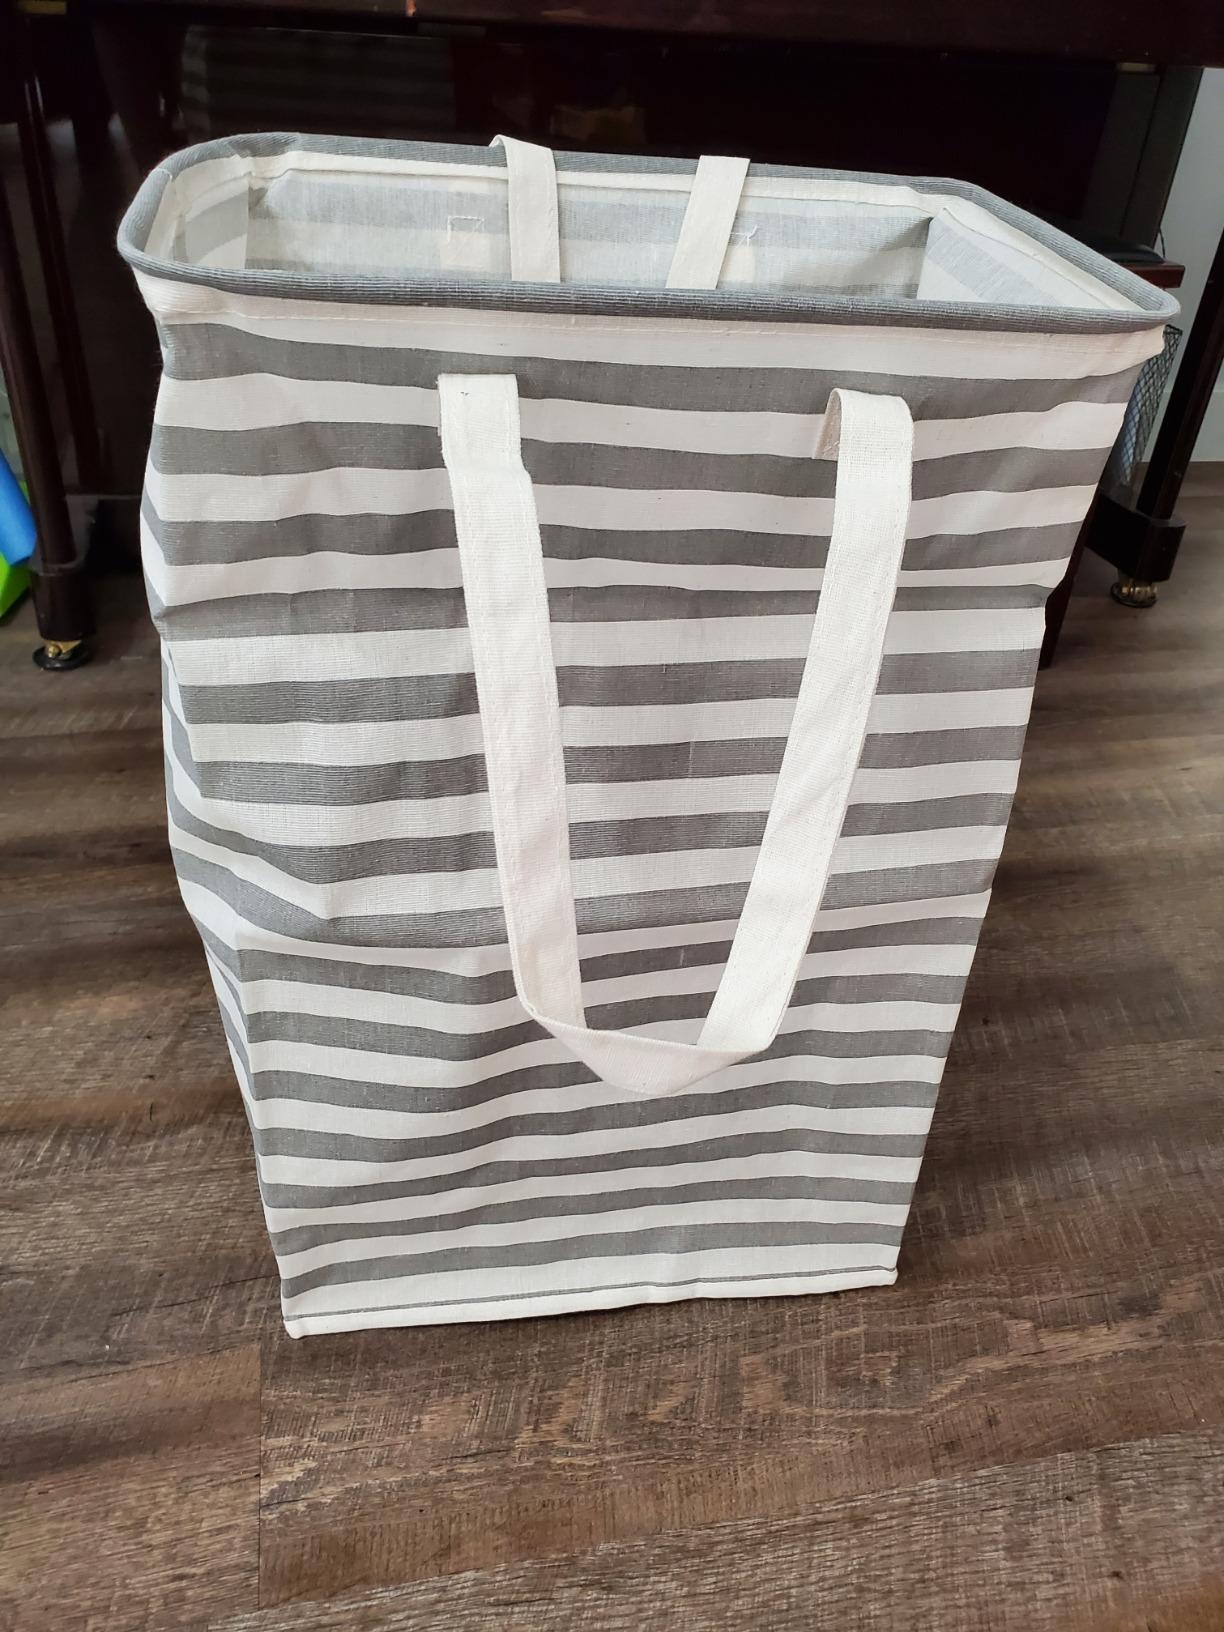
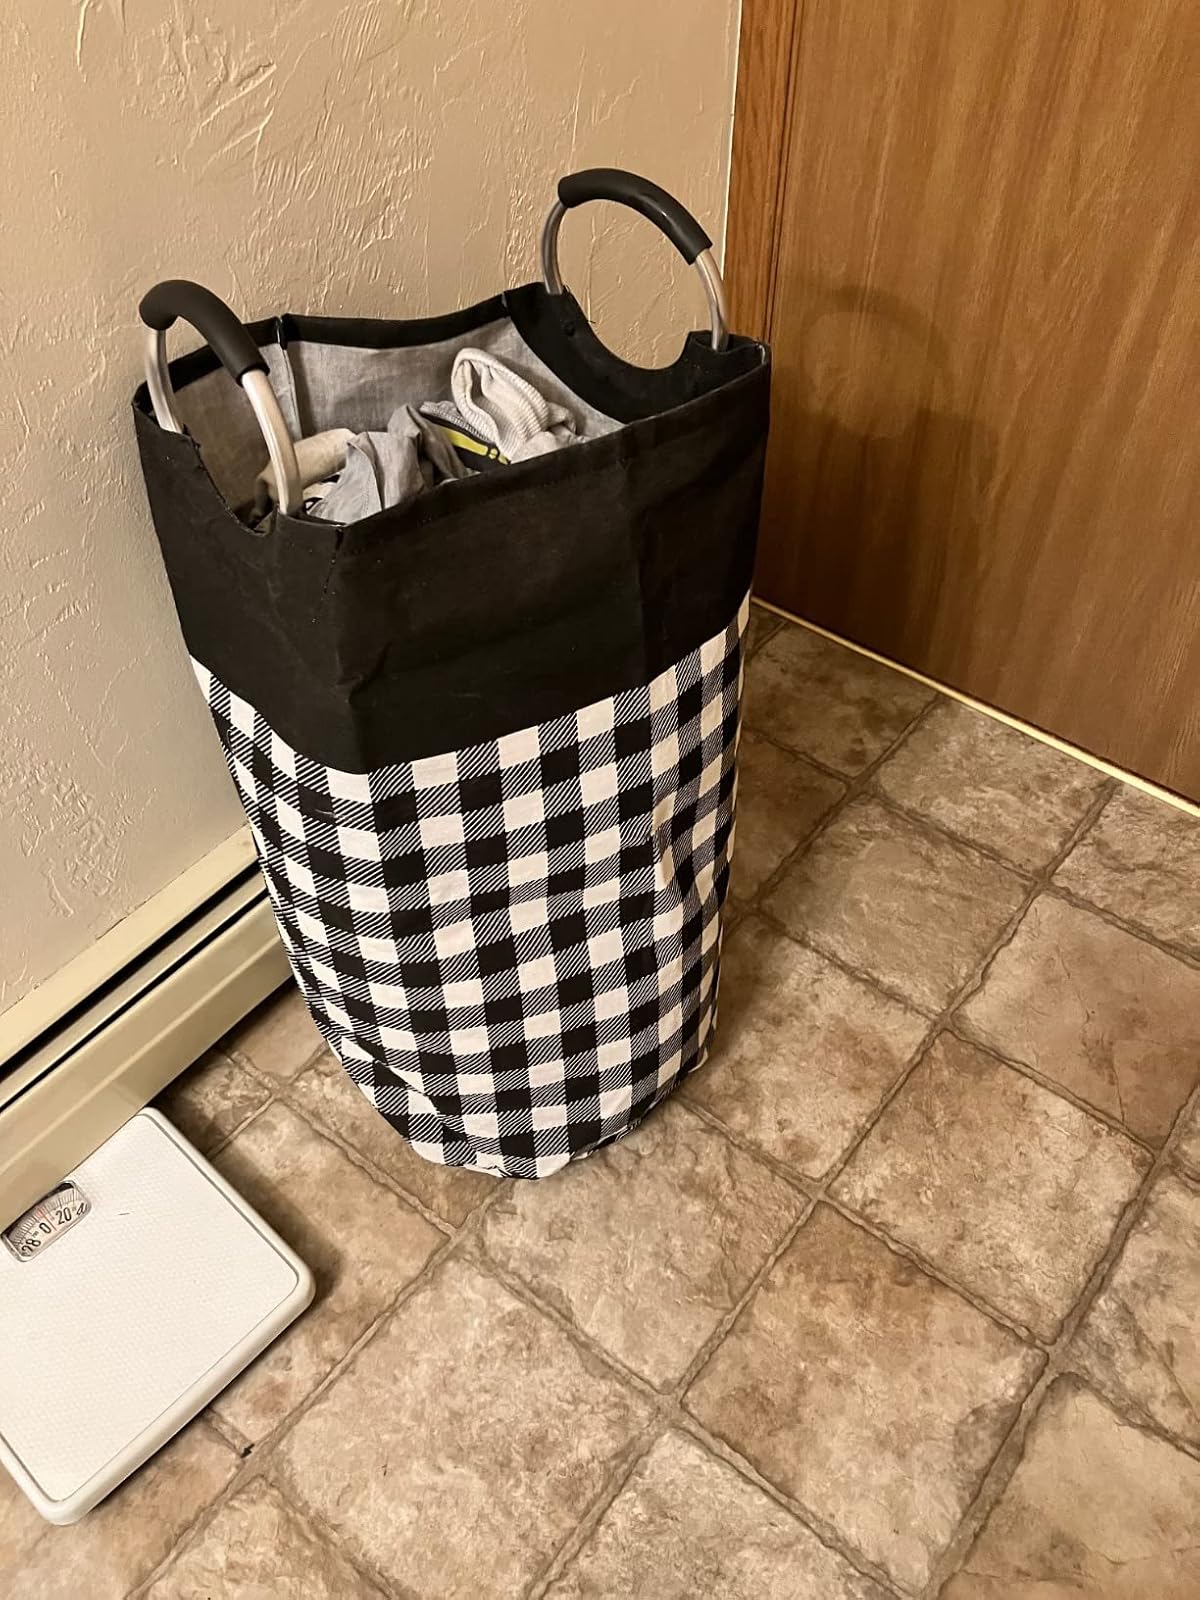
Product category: items_hamper
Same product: no